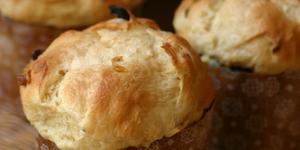
pan enriquecido